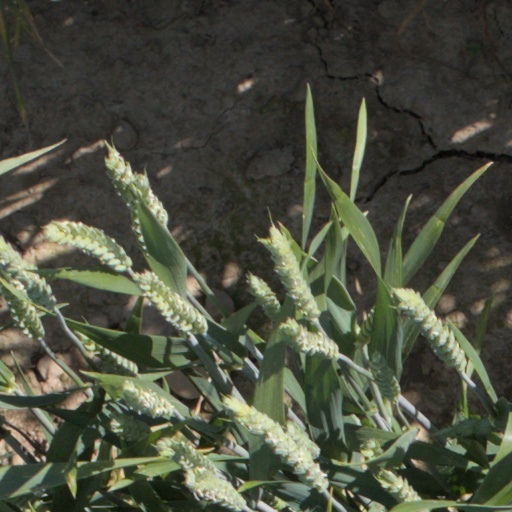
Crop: wheat